Miikka Kiprusoff

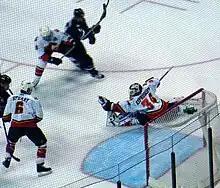
View from behind the left shoulder of a goaltender as he reaches out with his left hand and catches a puck shot into his glove as several players look on.

Kiprusoff struggled to begin the 2006–07 season, winning just four of his first 12 decisions, and giving up nearly three goals per game. He rebounded to finish the season with 40 wins, won his 100th career game, and played in his first All-Star Game. He recorded his 21st shutout in a Flames uniform in a 1–0 win over the Wild on March 27, 2007, to break Dan Bouchard's franchise record. Kiprusoff was outstanding in the 2007 playoffs, keeping the overmatched Flames close to the top-seeded Detroit Red Wings despite the Flames giving up nearly 50 shots per game in their first two contests. He led them to consecutive wins in Games 3 and 4 to even the series, and gave the Flames hope they could win the series, but the Flames were unable to parlay his performance into a series win, losing the best-of-seven series 4–2. In Game 5, he was pulled after giving up five goals, but was forced to come back in only 18 seconds later when his backup, Jamie McLennan, was thrown out of the game for deliberately slashing the Red Wings' Johan Franzén. Kiprusoff earned his third consecutive nomination for the Vezina Trophy, ultimately won by Martin Brodeur.